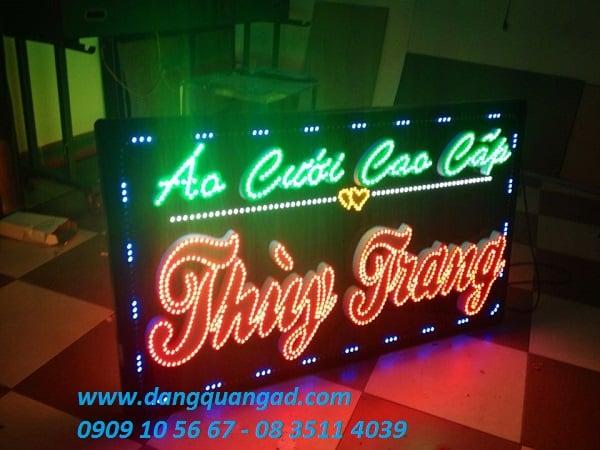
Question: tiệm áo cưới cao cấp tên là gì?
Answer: thùy trang